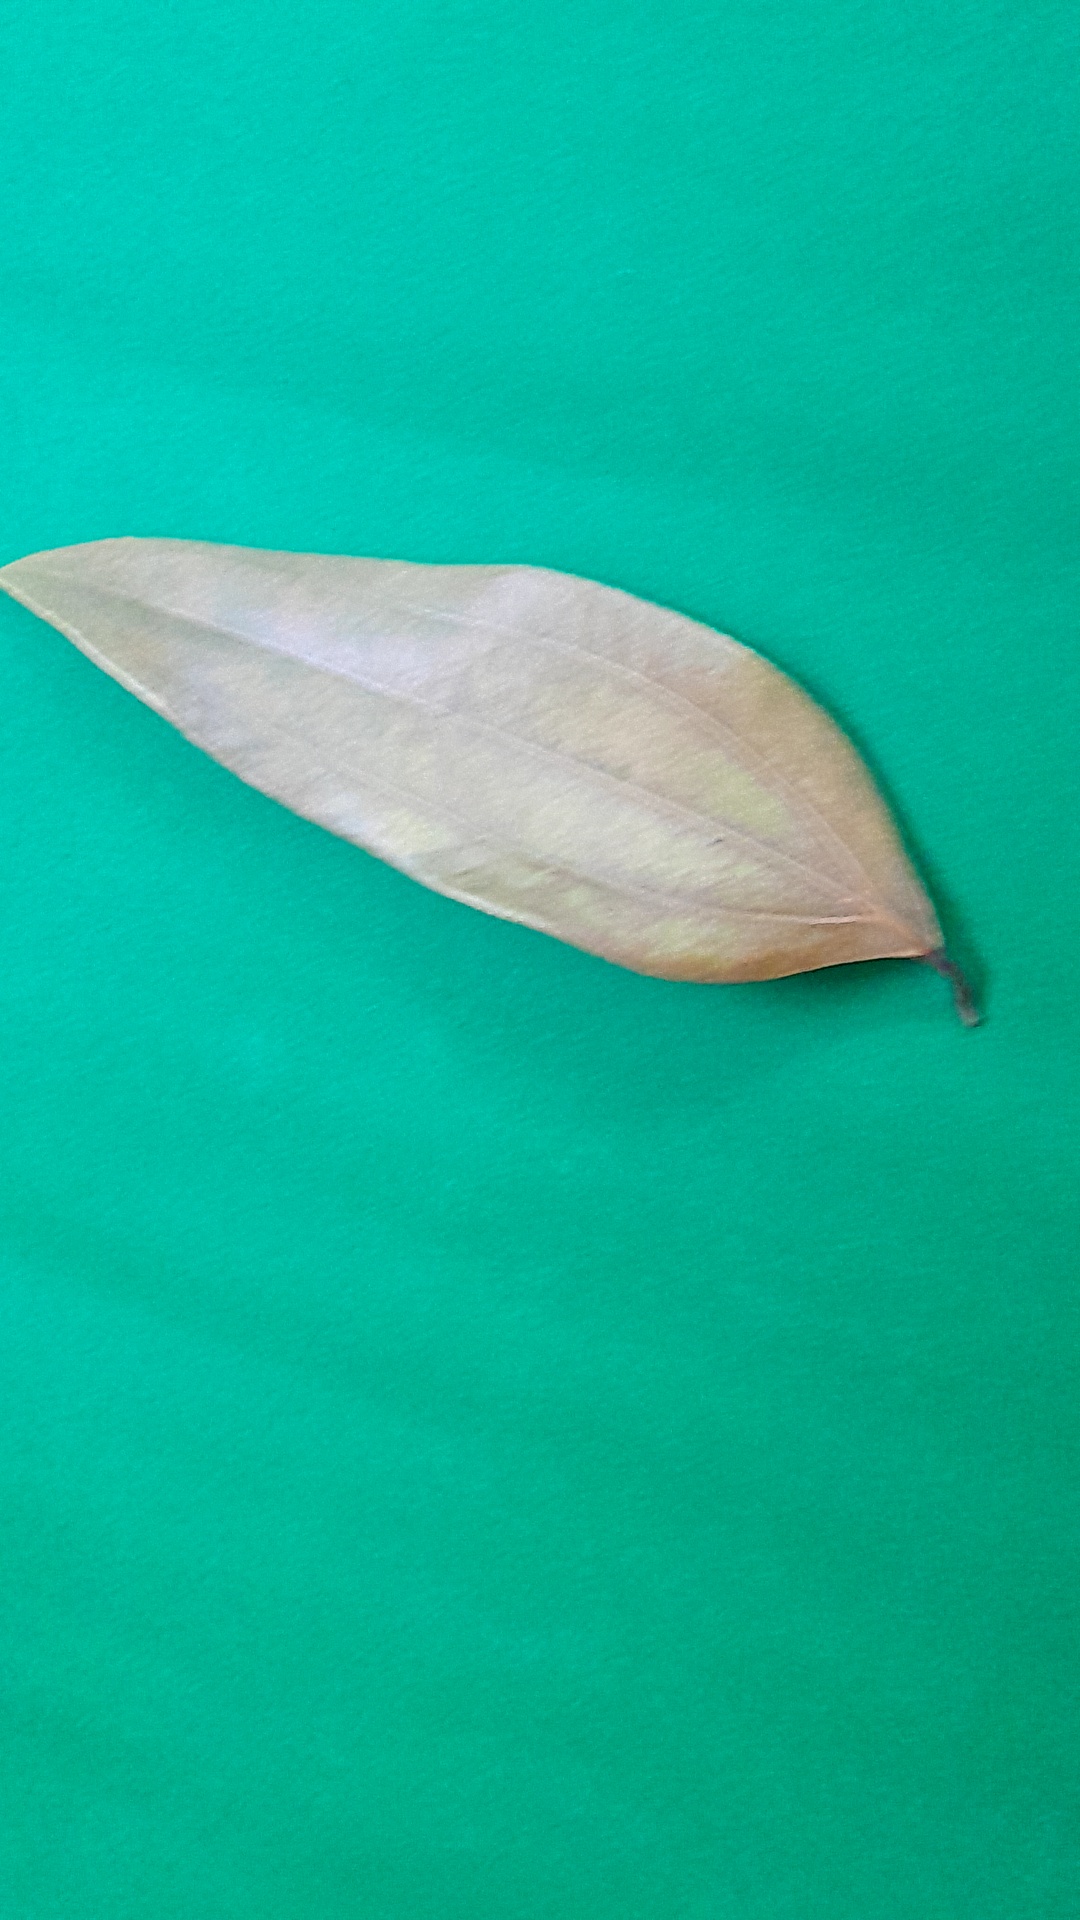
Label: Dry Leaf